Edwin Nii Lante Vanderpuye

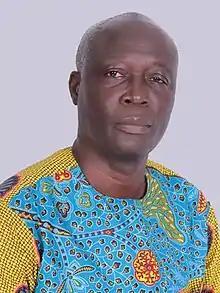

Edwin Nii Lante Vanderpuye (born 11 June 1965) is a Ghanaian sports journalist and politician and the current Member of Parliament of the Odododiodio constituency. He served as Minister of Youth and Sports and as Deputy Minister of Trade and Industry in the John Dramani Mahama's government.